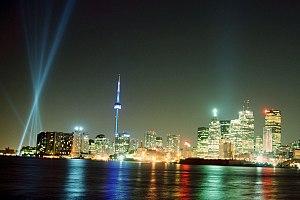
Le Canada est la dixième puissance économique mondiale en 2014 avec un produit intérieur brut de 1 887 milliards de dollars. L'économie canadienne est fortement liée à l'économie des États-Unis, en raison de la proximité géographique et de traités commerciaux : le traité sur l'automobile, l'accord de libre-échange canado-américain de 1989 et l'Accord de libre-échange nord-américain de 1994. Le Canada dispose de grandes réserves de ressources naturelles et d'une population active très formée, et a connu une croissance annuelle moyenne de 3 % depuis 1993.